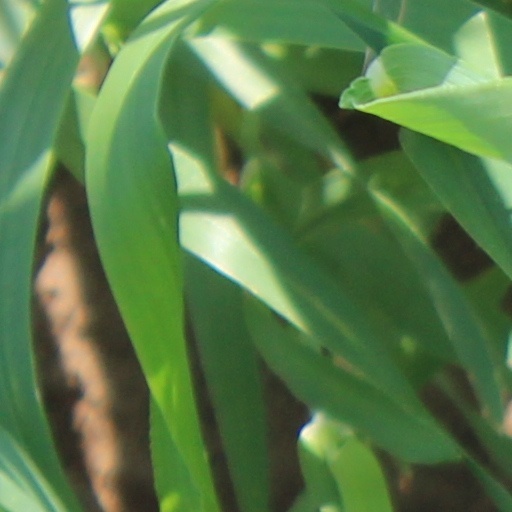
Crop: wheat